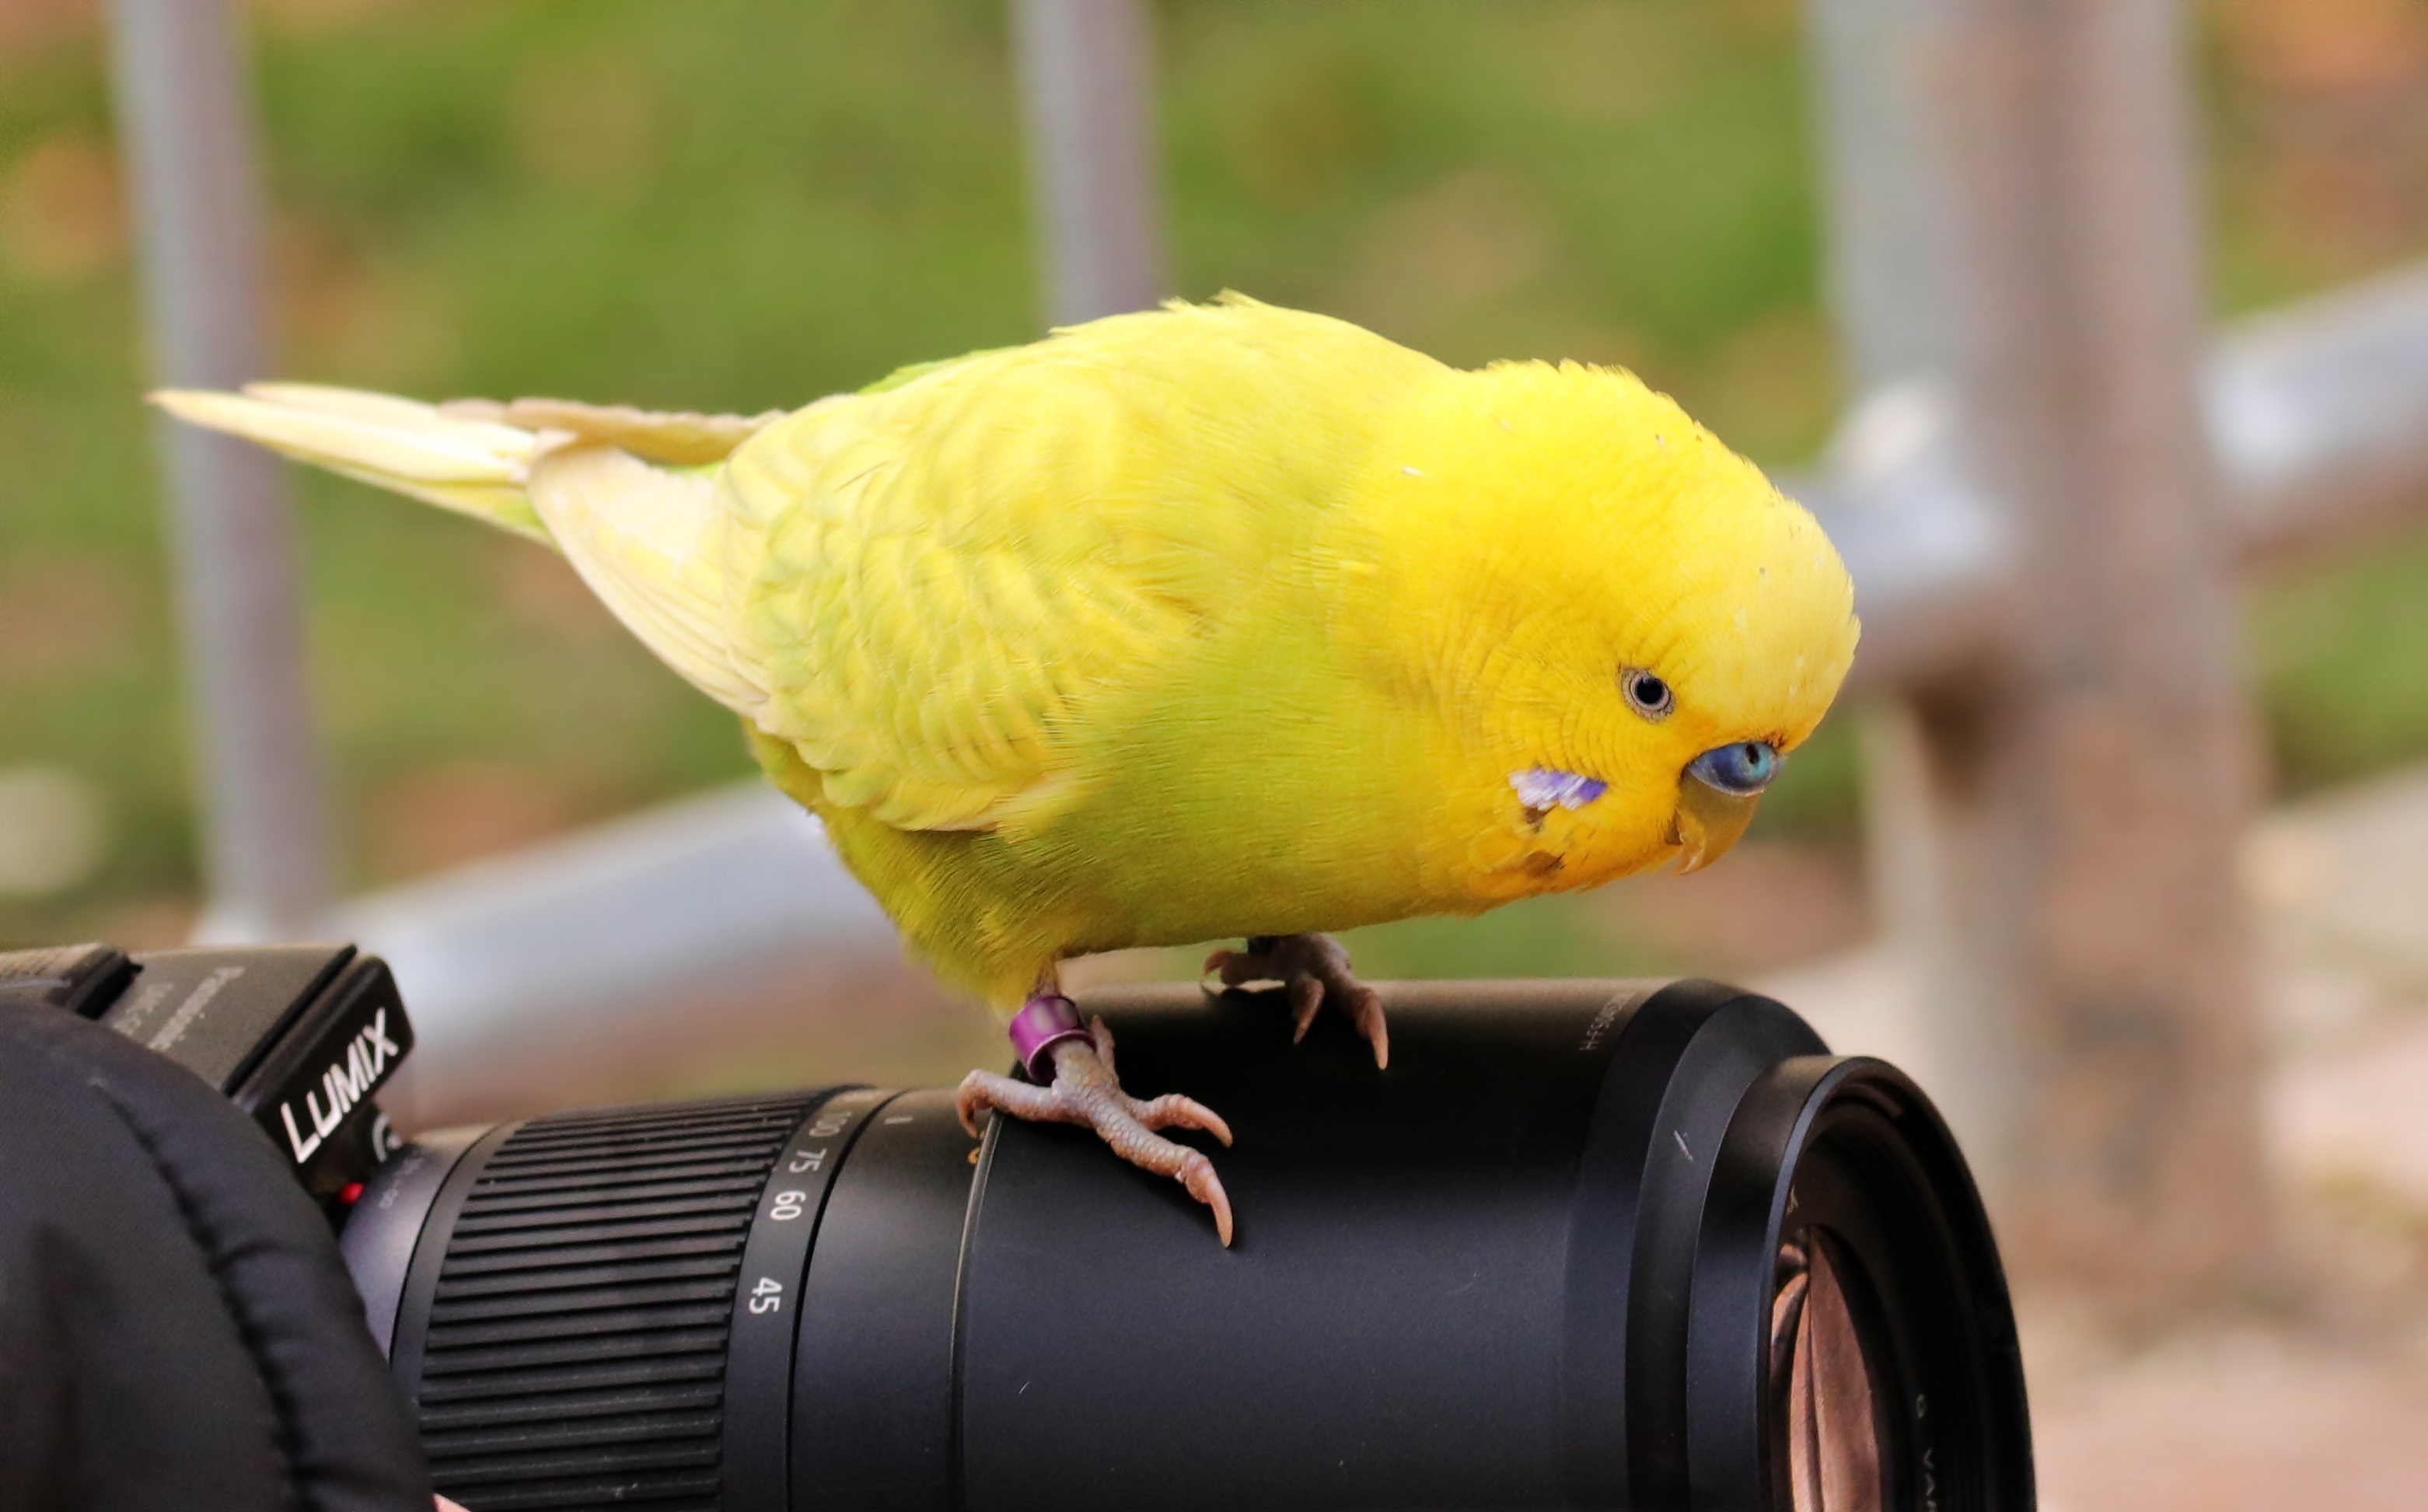
bird, camera, animal, cute, beak, yellow, fauna, plumage, poultry, sit, vertebrate, creature, parrot, parakeet, animal world, wildlife photography, budgie, yellow bird, photo camera, common pet parakeet, ziervogel, yellow budgie, budgerigar on camera